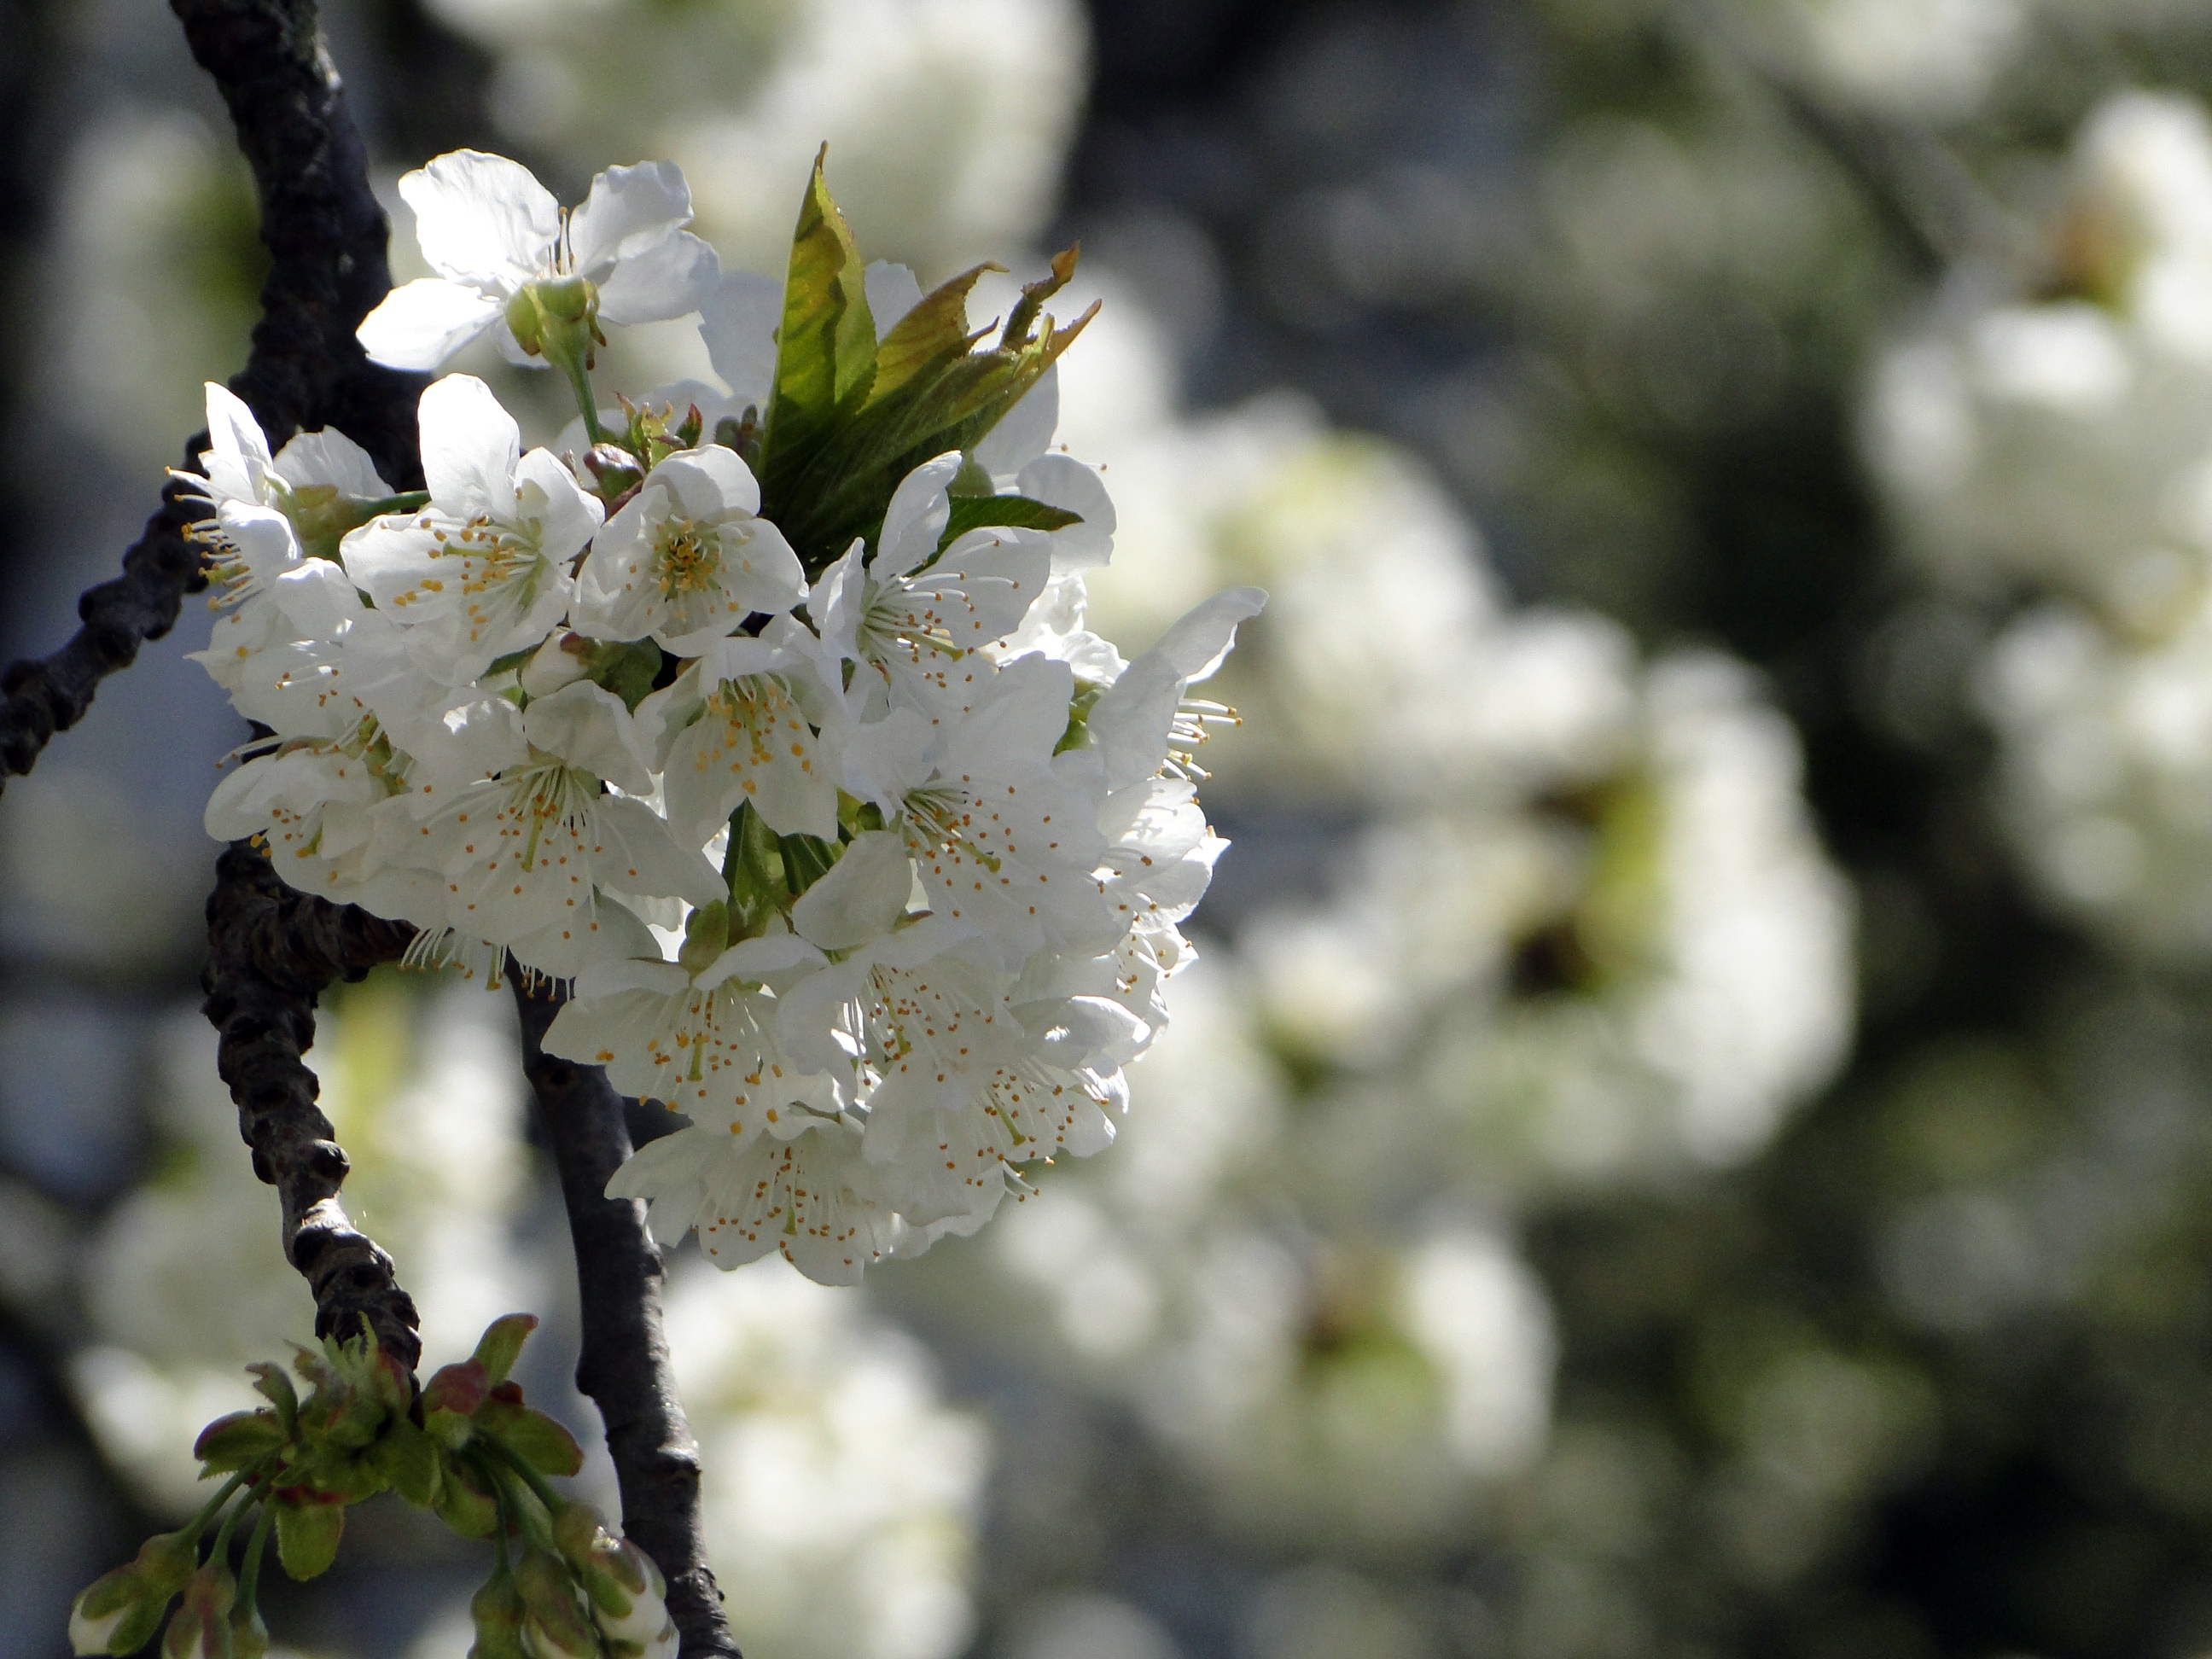
tree, nature, branch, blossom, plant, white, fruit, flower, bloom, food, spring, produce, botany, pink, flora, cherry blossom, flowers, close up, shrub, cherry, macro photography, white blossom, flowering plant, woody plant, land plant